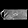
Label: Bag